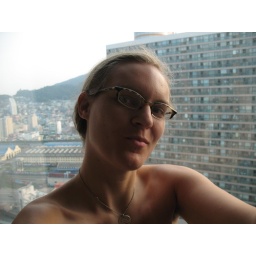
Posing in the window of Lee's 21st floor apartment in Seomyeon. My romper gives me attitude. :)